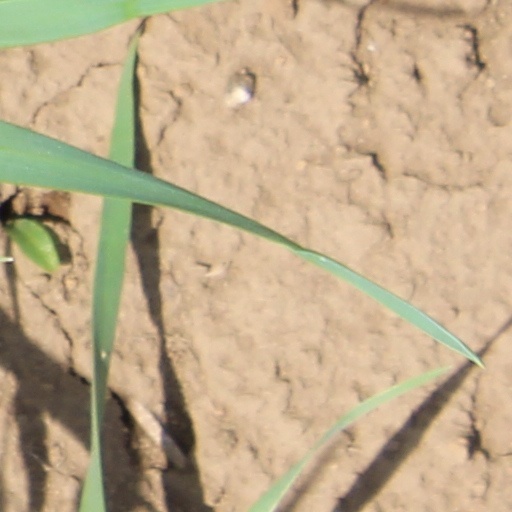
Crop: wheat